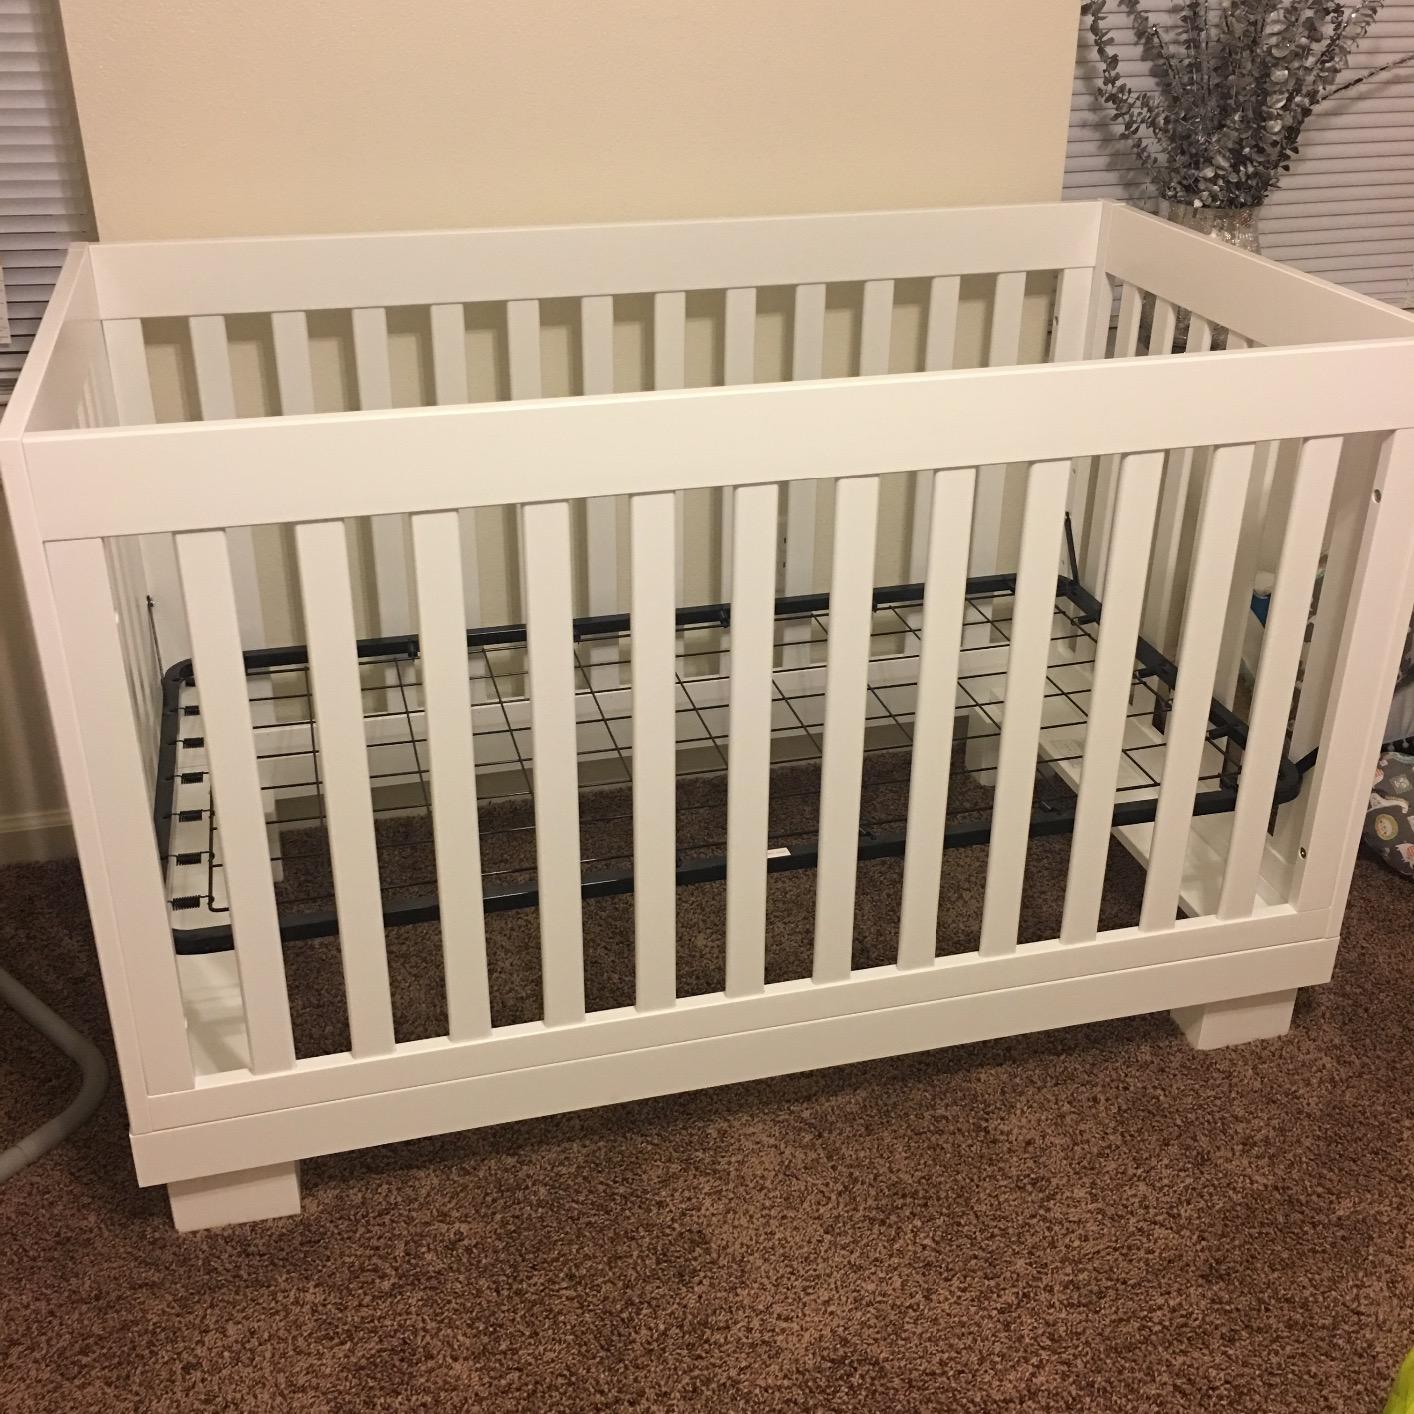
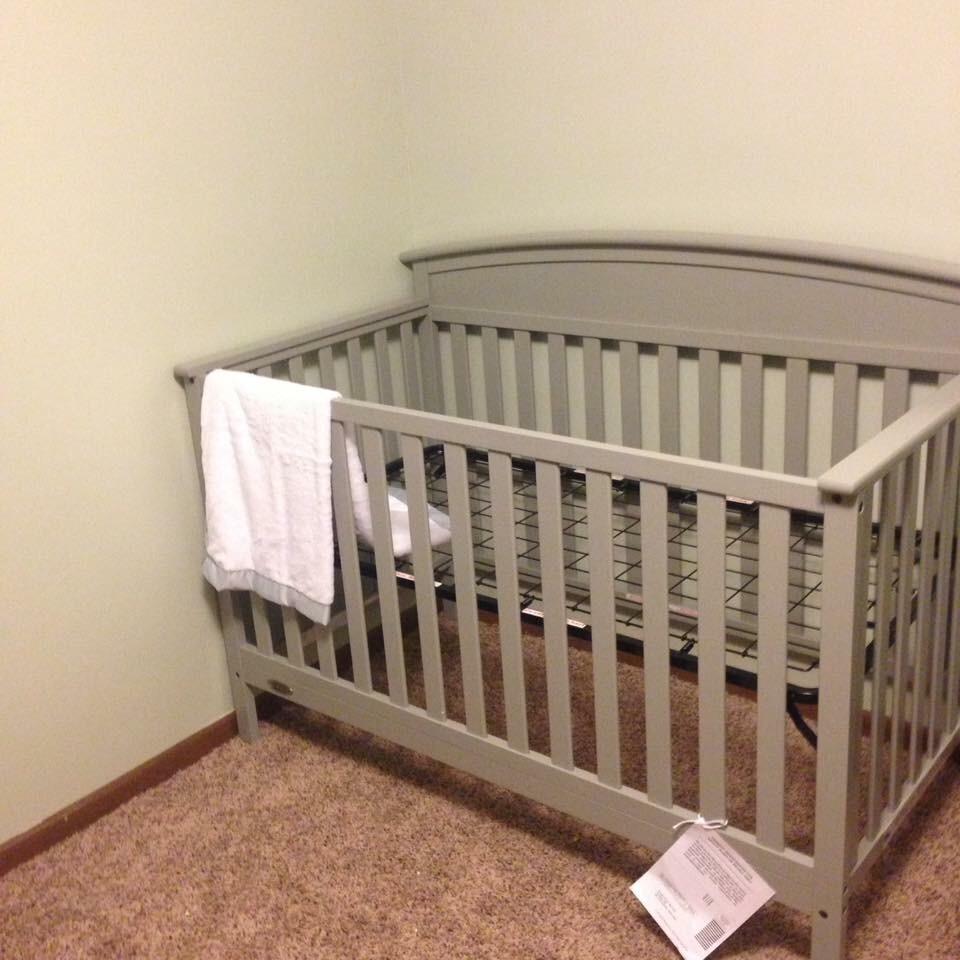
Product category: products_crib
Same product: no